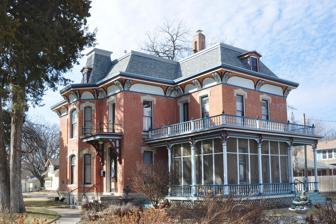
Building: Johnson House (Lindsborg, Kansas)
Country: United States of America
Year built: 1887
Historic house in Kansas, United States United States historic place Johnson House U.S. National Register of Historic Places Show map of Kansas Show map of the United States Location 226 West Lincoln Street Lindsborg, Kansas Coordinates 38°34′51″N 97°40′43″W / 38.58083°N 97.67861°W / 38.58083; -97.67861 Area 0.39 acres (0.16 ha) Built 1887 Architect Carlson & Johnson Architectural style Second Empire NRHP reference No. 98000251 Added to NRHP March 19, 1998 The Johnson House is a historic house located at 226 West Lincoln Street in Lindsborg, Kansas . Description and history The brick, two-story, Second Empire style house was built from the spring to the summer of 1887, and was originally built as the residence of Dan Johnson. It sits on a plot of 0.39 acres of land. The D. Johnson house was a source of community pride and its construction seemed at times to be viewed almost as an obligation of the merchant to his community. It was added to the National Historic Register on March 19, 1998. References